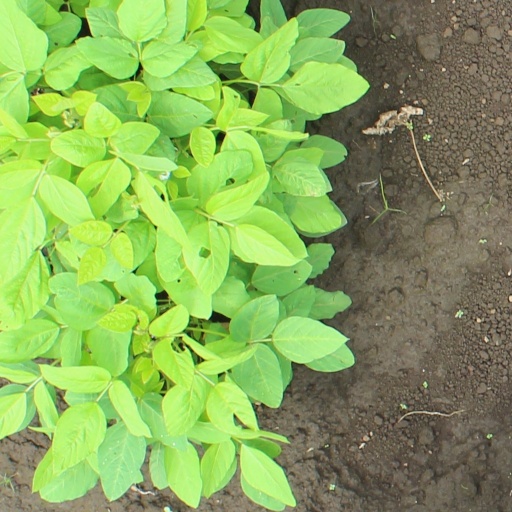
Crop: soybean